Pan Thakhin

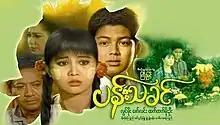
poster

Pan Thakhin is a 1996 Burmese drama film, directed by Kyee Myint starring Lwin Moe, Htet Htet Moe Oo and Zaw Lin. The film won the Best Picture Award, Kyee Myint won the Best Director Award, Htet Htet Moe Oo won the Best Actress Award and Zaw Lin won the Best Supporting Actor Award in 1996 Myanmar Motion Picture Academy Awards.